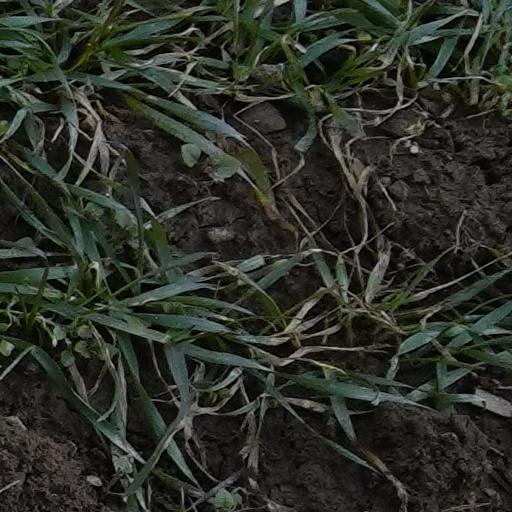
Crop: wheat